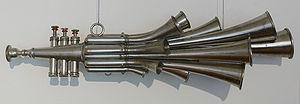
Le Schalmei, appelé aussi Martinophone, Trompette Martin ou Trompette Klaxon est un instrument de musique de fanfare inventé et fabriqué en Allemagne.